Static mixer

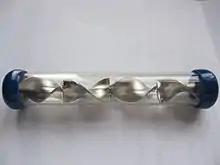
A promotional sample of a helical static mixer enclosed in a clear tubular housing

A static mixer is a device for the continuous mixing of fluid materials, without moving components. Normally the fluids to be mixed are liquid, but static mixers can also be used to mix gas streams, disperse gas into liquid or blend immiscible liquids. The energy needed for mixing comes from a loss in pressure as fluids flow through the static mixer. One design of static mixer is the plate-type mixer and another common device type consists of mixer elements contained in a cylindrical (tube) or squared housing. Mixer size can vary from about 6 mm to 6 meters diameter. Typical construction materials for static mixer components include stainless steel, polypropylene, Teflon, PVDF, PVC, CPVC and polyacetal. The latest designs involve static mixing elements made of glass-lined steel.